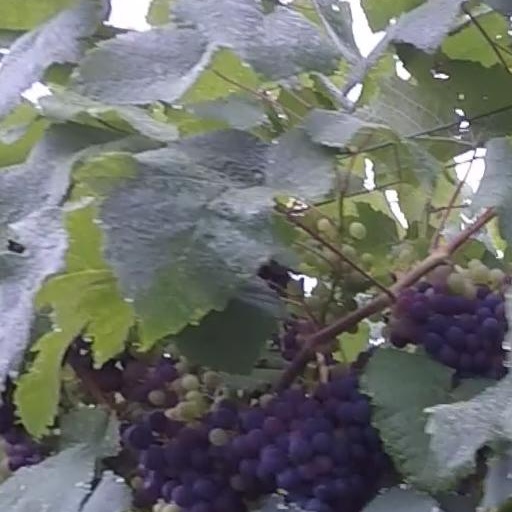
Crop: grape